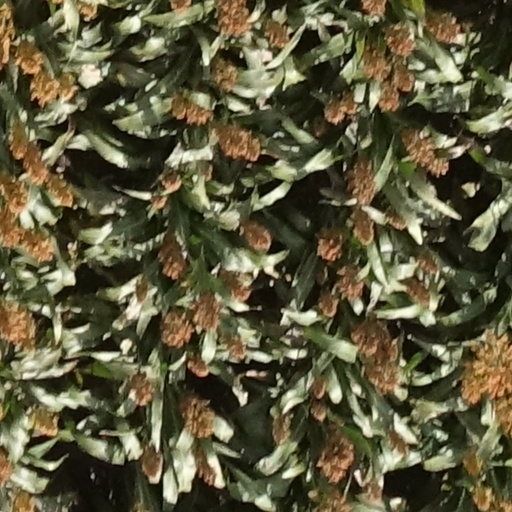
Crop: sorghum